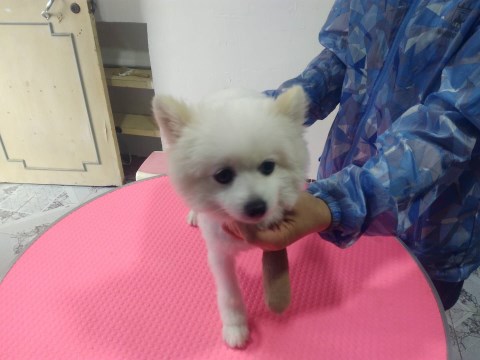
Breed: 1936-n000005-Pomeranian